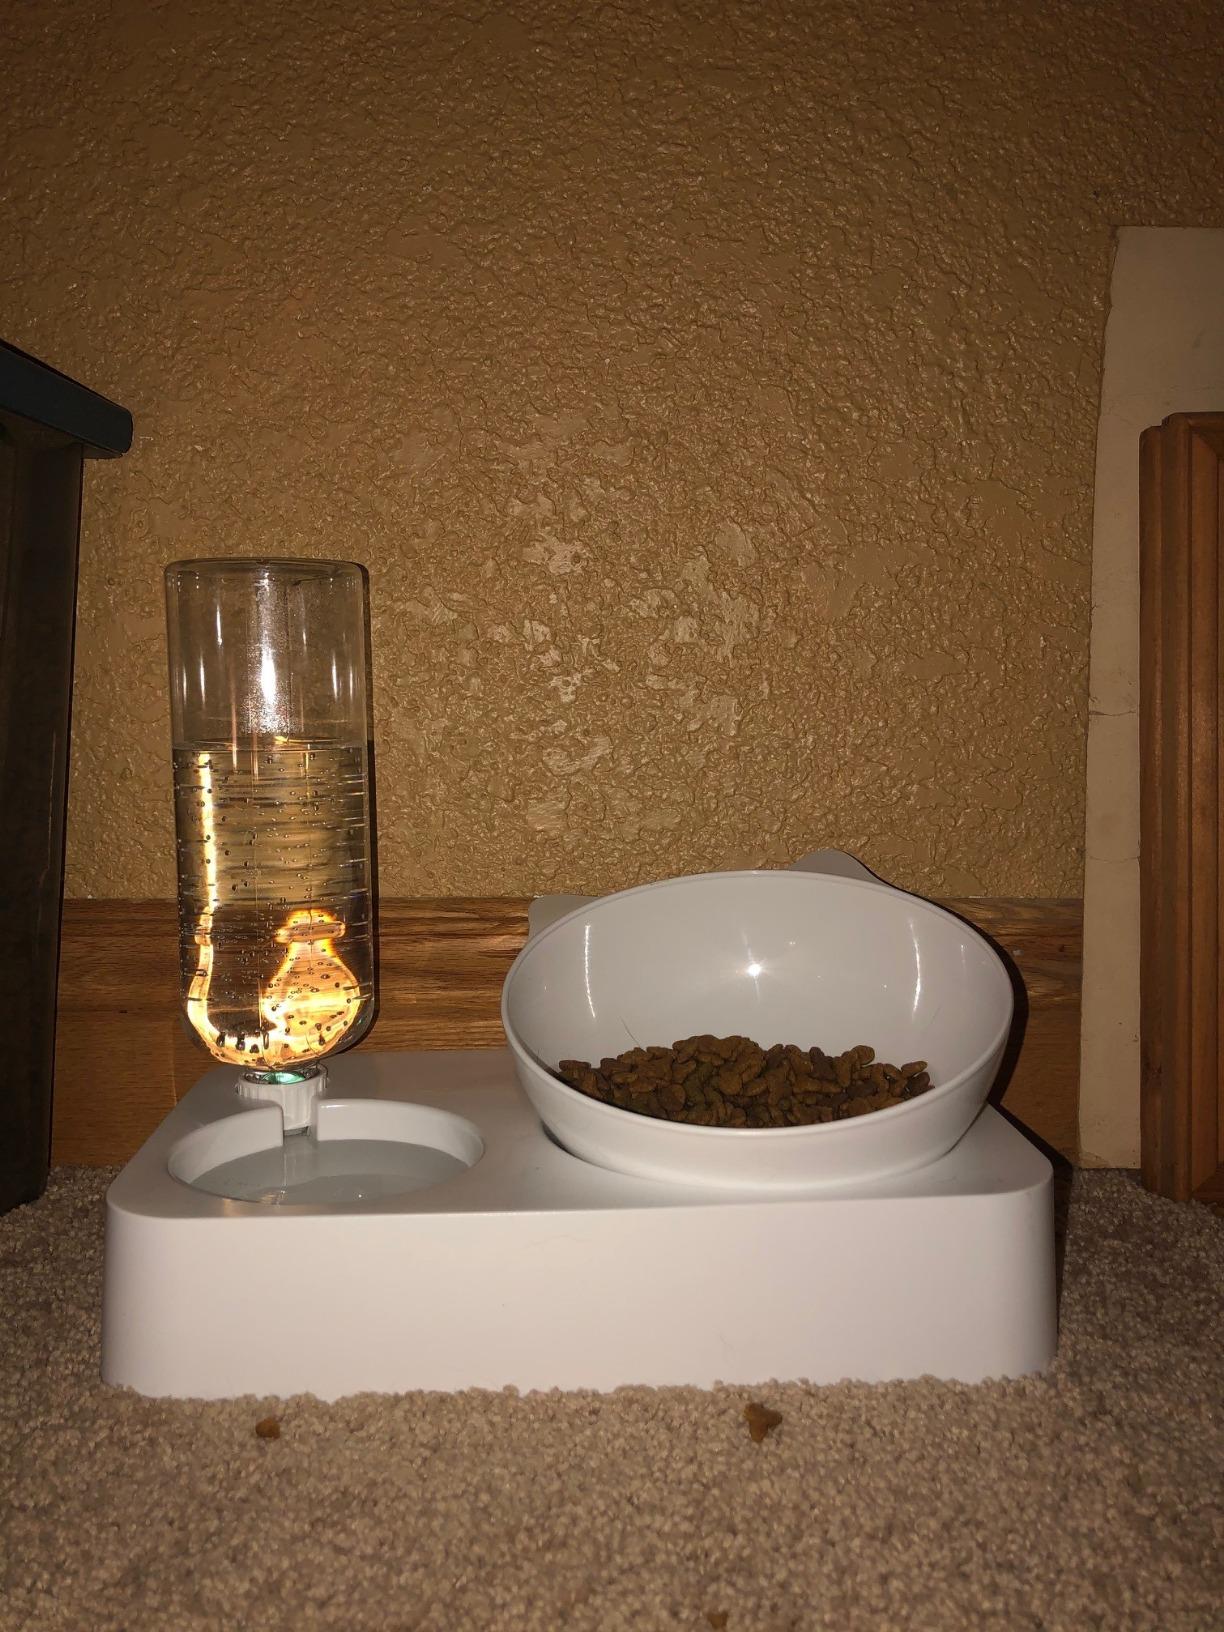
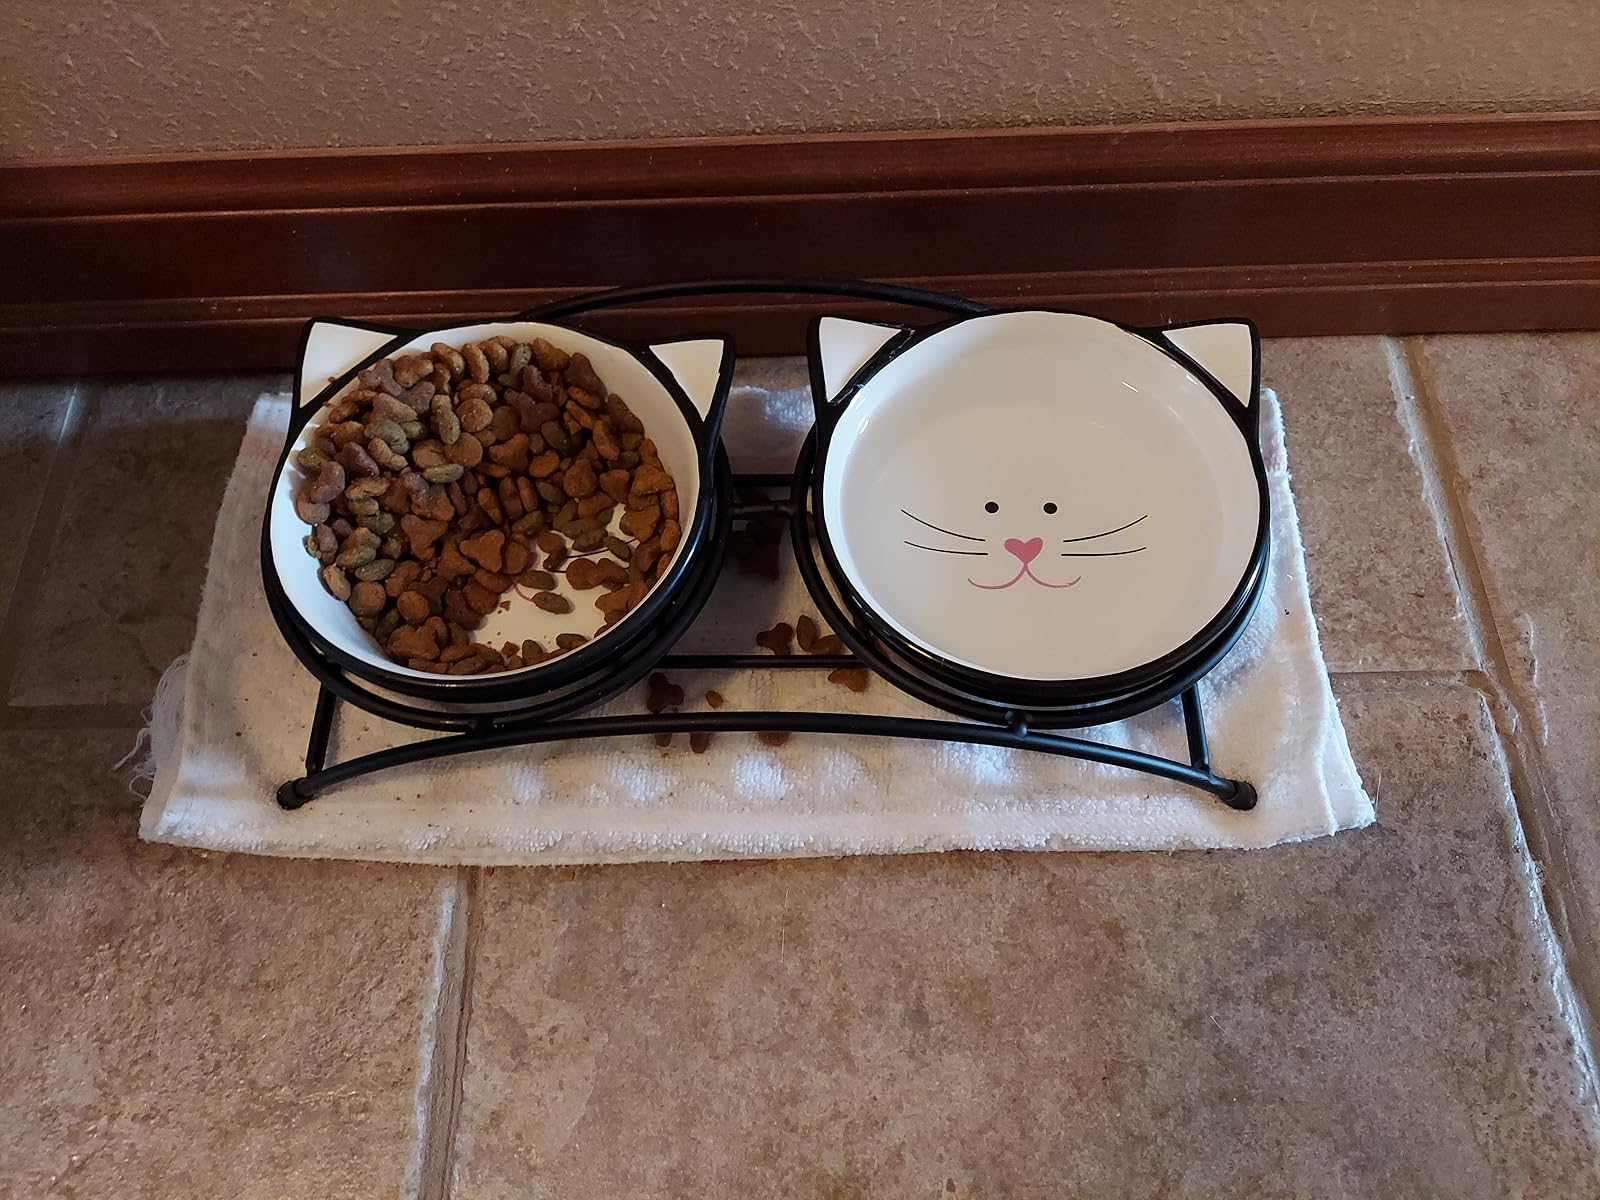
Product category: items_bowl
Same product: no